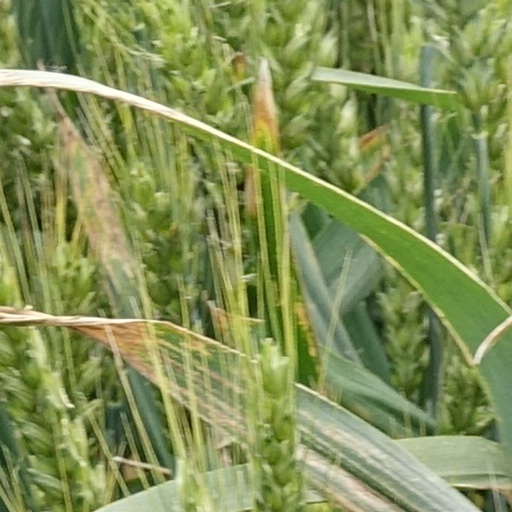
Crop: wheat